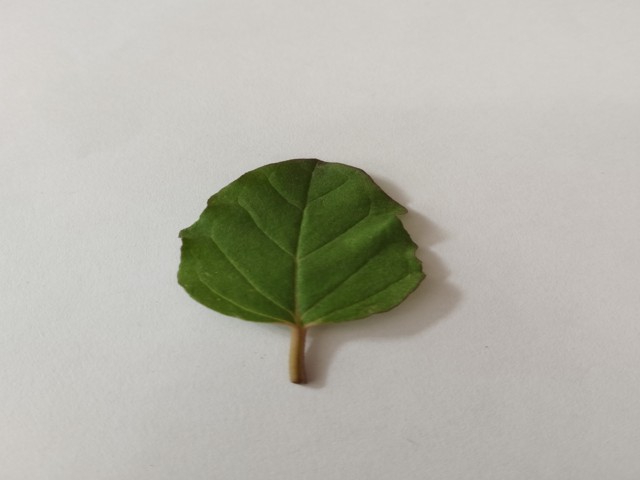
Plant: punarnava